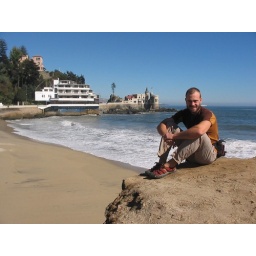
Me with castle and boat in the background, but not real ones.